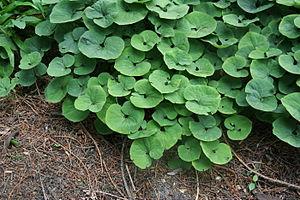
L'asaret du Canada est une plante herbacée, pérenne, rhizomateuse de la famille des Aristolochiacées. Elle est originaire des forêts de l'est de l'Amérique du Nord.